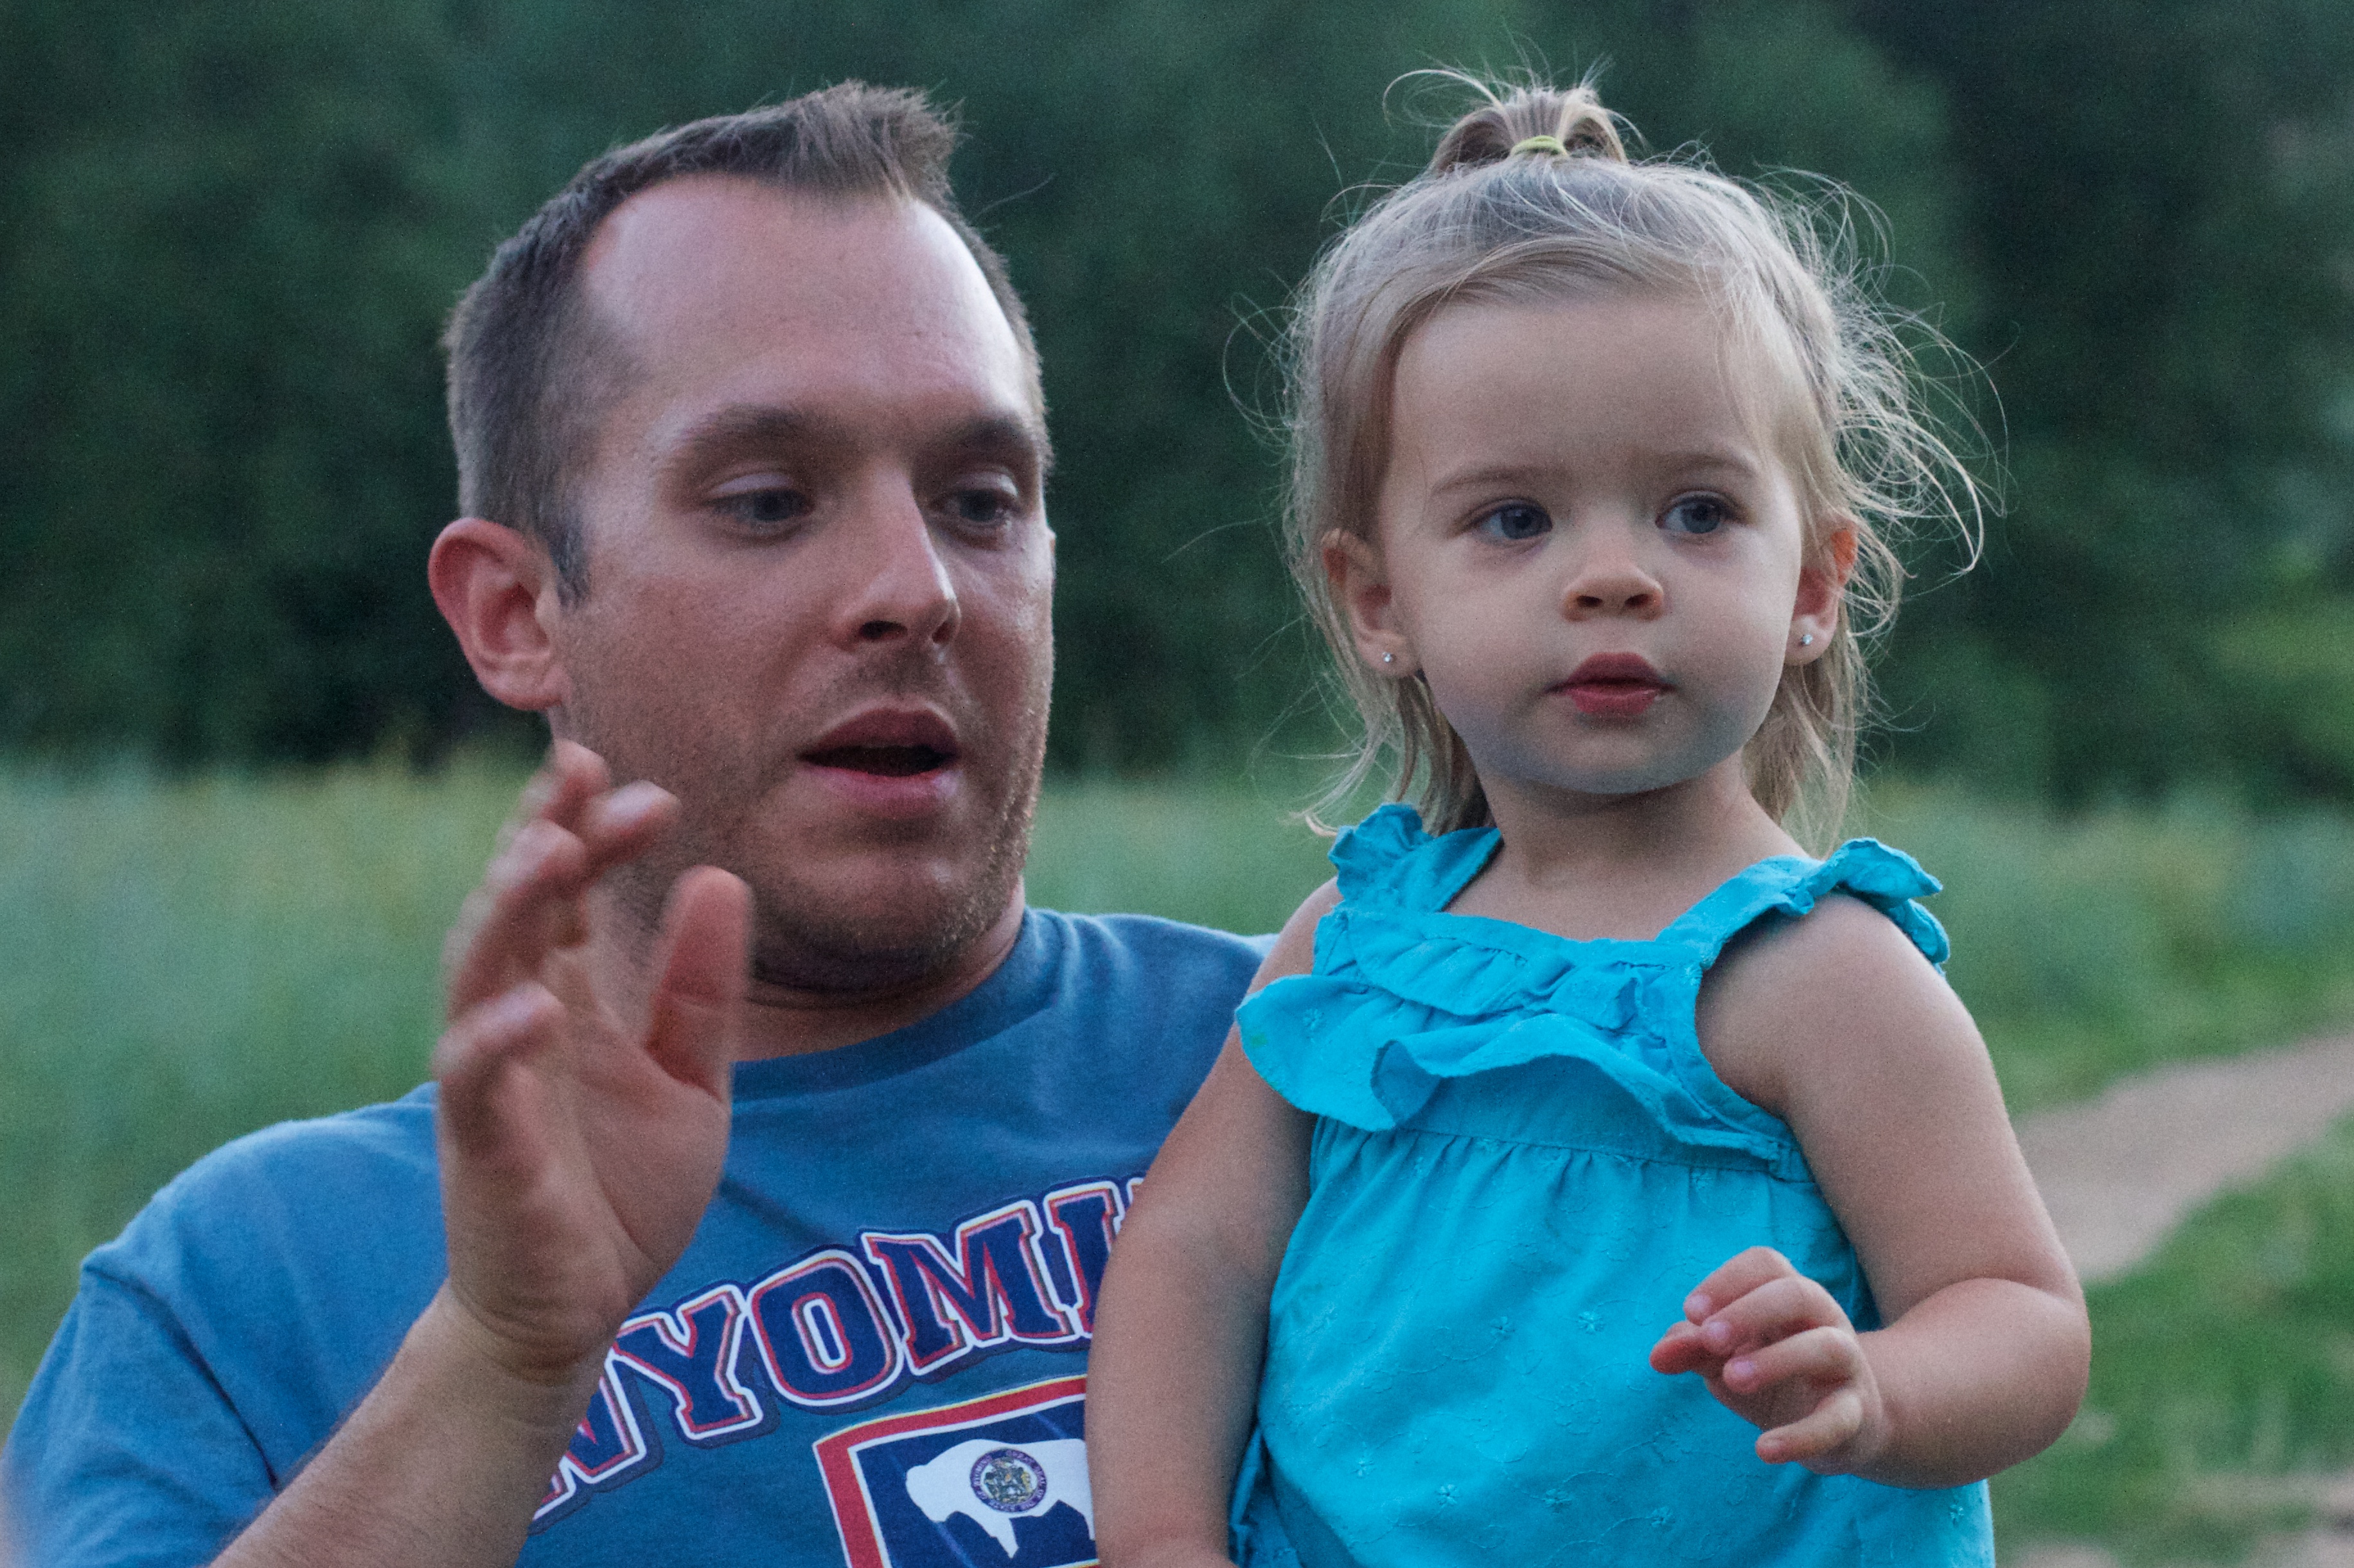
person, people, play, male, child, facial expression, smile, family, infant, toddler